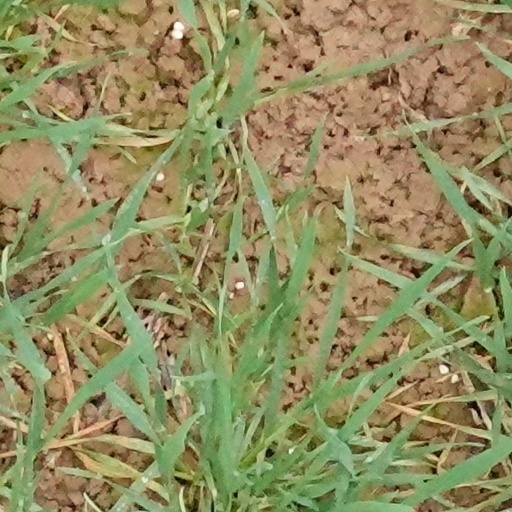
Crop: wheat